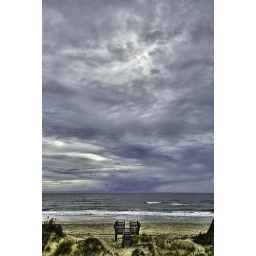
An HDR image taken from the balcony of a beach house in Nags Head, NC